Kingdom of Larantuka

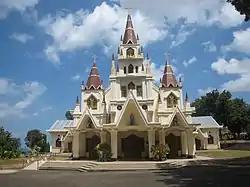
Cathedral of the Queen of the Rosary in Larantuka, built during the times of the kingdom.

In present-day Indonesia, unique Catholic traditions close to Easter days remain, locally known as the "Semana Santa". It involves a procession carrying statues of Jesus and Virgin Mary (locally referred to as "Tuan Ana" and "Tuan Ma") to a local beach, then to Cathedral of the Queen of the Rosary, the seat of the bishop. The "raja" title is still held by descendants of the past kings (most recently by Don Andre III Marthinus DVG on 2016), although it is not associated with any secular authority. The residence ("istana") of the king still stands to this day.